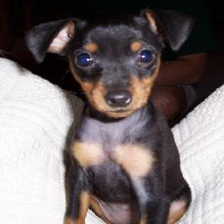
Species: dog
Breed: miniature pinscher